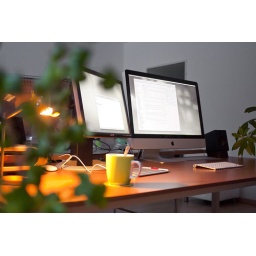
My desk in the office